Crime in the City (Sixty to Zero Part I)

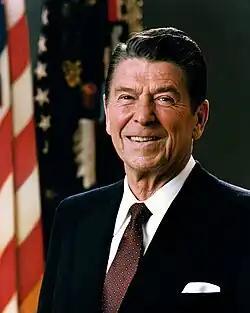
AllMusic critic Matthew Greenwald interpreted the song as a critique of America under Ronald Reagan.

"Crime in the City" was written on a sailboat in 1988 on the same day Young wrote "Ordinary People" and "Days That Used to Be." It is a lengthy song whose released version has five verses and is almost nine minutes long. Earlier versions of the song, entitled "Sixty to Zero," which Young performed in concert with the Bluenotes in 1988 were even longer, going on as long as 11 verses and 20 minutes. Young would play both acoustic and electric versions of the earlier version, though the final released version was heavily acoustic. According to David Downing the lyrics describe "selfishness, stupidity and senseless violence." Allmusic critic Matthew Greenwald interprets it as "illustrating society's lost and found in the late-Reagan administration America of the late '80s." "Rolling Stone" contributor Andy Greene describes it as "a frantic screed about people slowly losing their minds in a wild city." The editors of "Rolling Stone" described it as a companion to the bookend song on "Freedom", "Rockin' in the Free World," stating that it "surveys Eighties moral rot." Music journalist Paul Williams interpreted "Crime in the City" to be a "demand that we stop ignoring and denying the reality all around us," also noting that it shares this theme with "Rockin' in the Free World."